St. Peter's Episcopal Church (Carson City, Nevada)

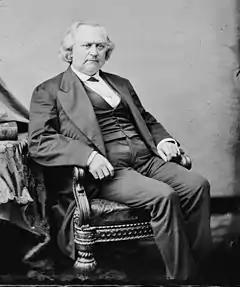
James W. Nye, one of the church's first vestrymen.

On November 9, 1863, laymen D. S. King and A. H. Griswold were selected as the first wardens of the new parish in Carson City. Nevada territorial governor James W. Nye and businessman Henry Marvin Yerington were among the first vestrymen. The site for a new church building was acquired in 1865. The women of the congregation helped raise construction funds through social events, such as sales at fairs and other activities.